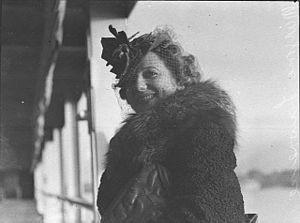
Marjorie Florence Lawrence est une soprano australienne, connue en particulier pour ses interprétations des opéras de Richard Wagner. Elle a été la première soprano à jouer la scène de l'immolation dans Götterdämmerung en montant un cheval dans les flammes comme l'avait voulu Wagner. Elle est atteinte de polio en 1941. Son autobiographie est filmée en 1955 dans le film Mélodie interrompue, avec Eleanor Parker jouant son rôle et Eileen Farrell chantant pour elle. Lawrence travailla également à l'école de musique de l'Université du Sud de l'Illinois à Carbondale.